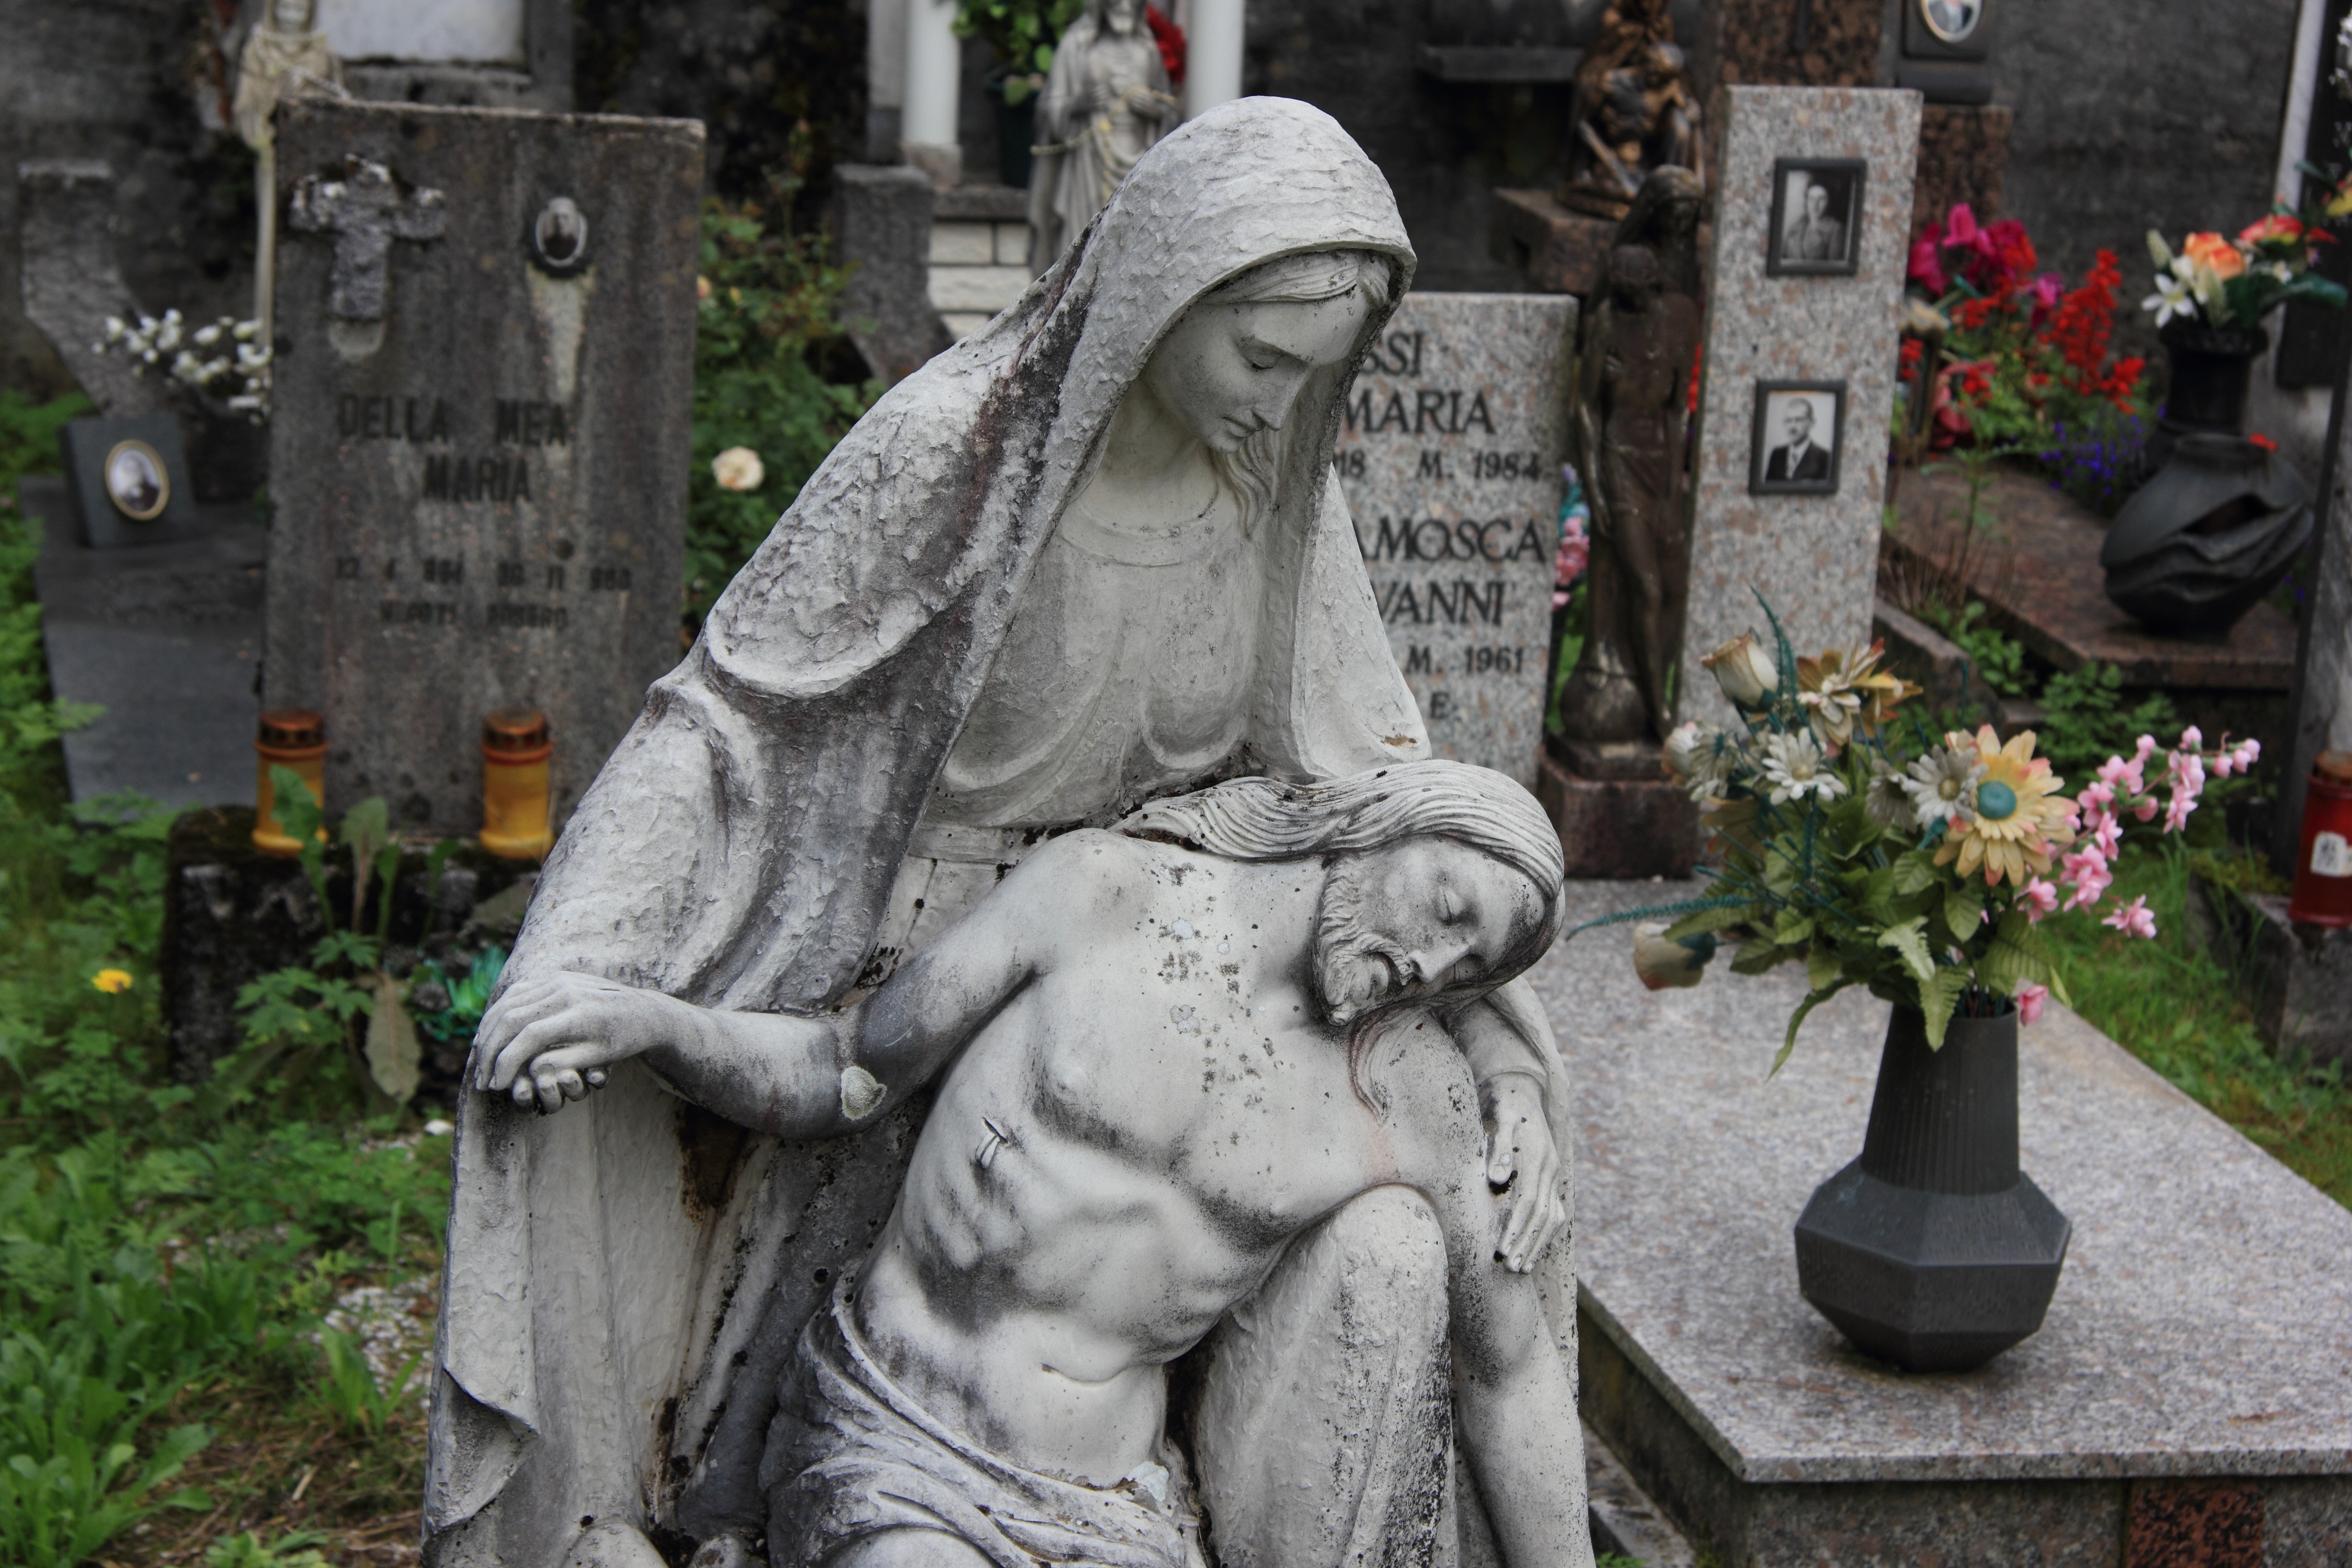
monument, statue, italy, cemetery, grave, sculpture, art, temple, maria, jesus, carving